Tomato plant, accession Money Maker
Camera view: horizontal (90 deg, fisheye); turntable rotation: 210 degrees
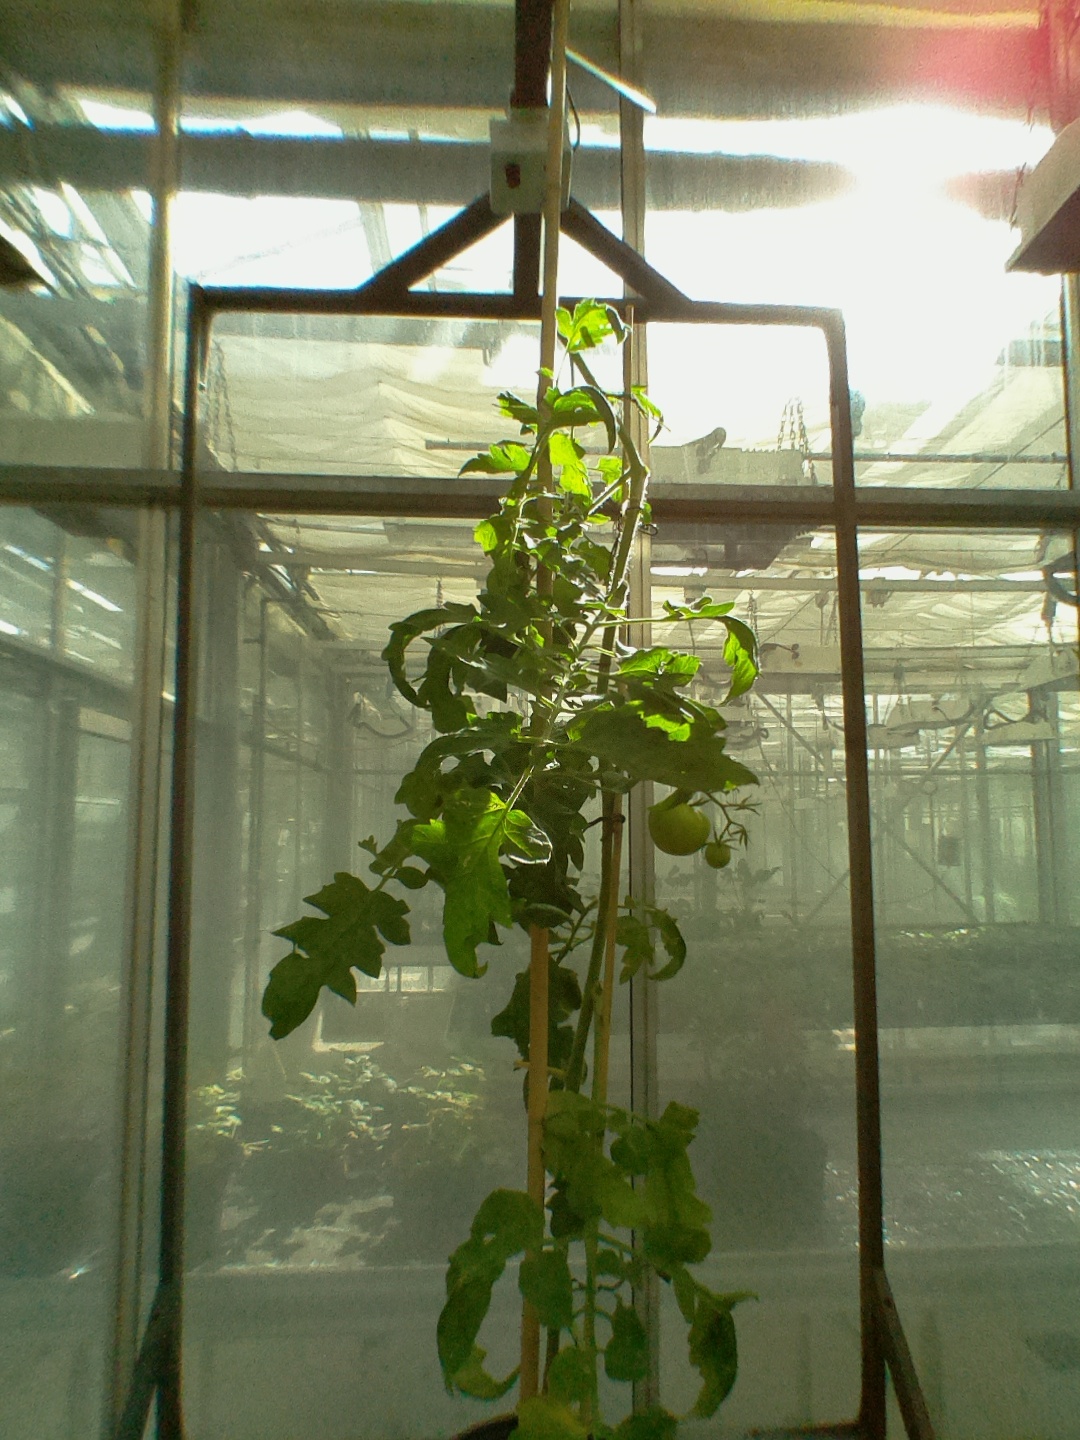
BBCH growth stage 73: 30%-40% of final fruit size